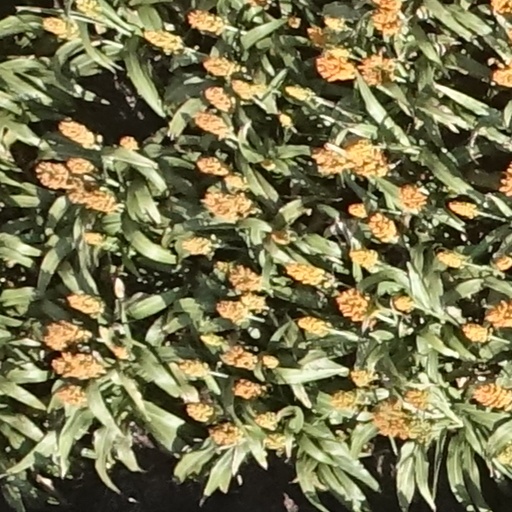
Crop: sorghum